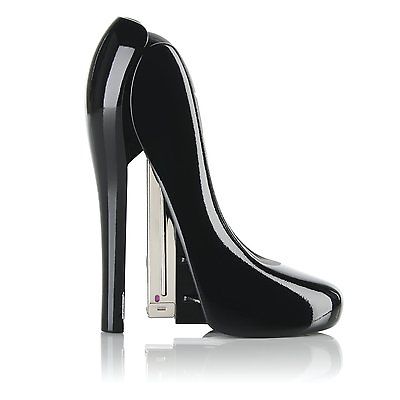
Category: stapler